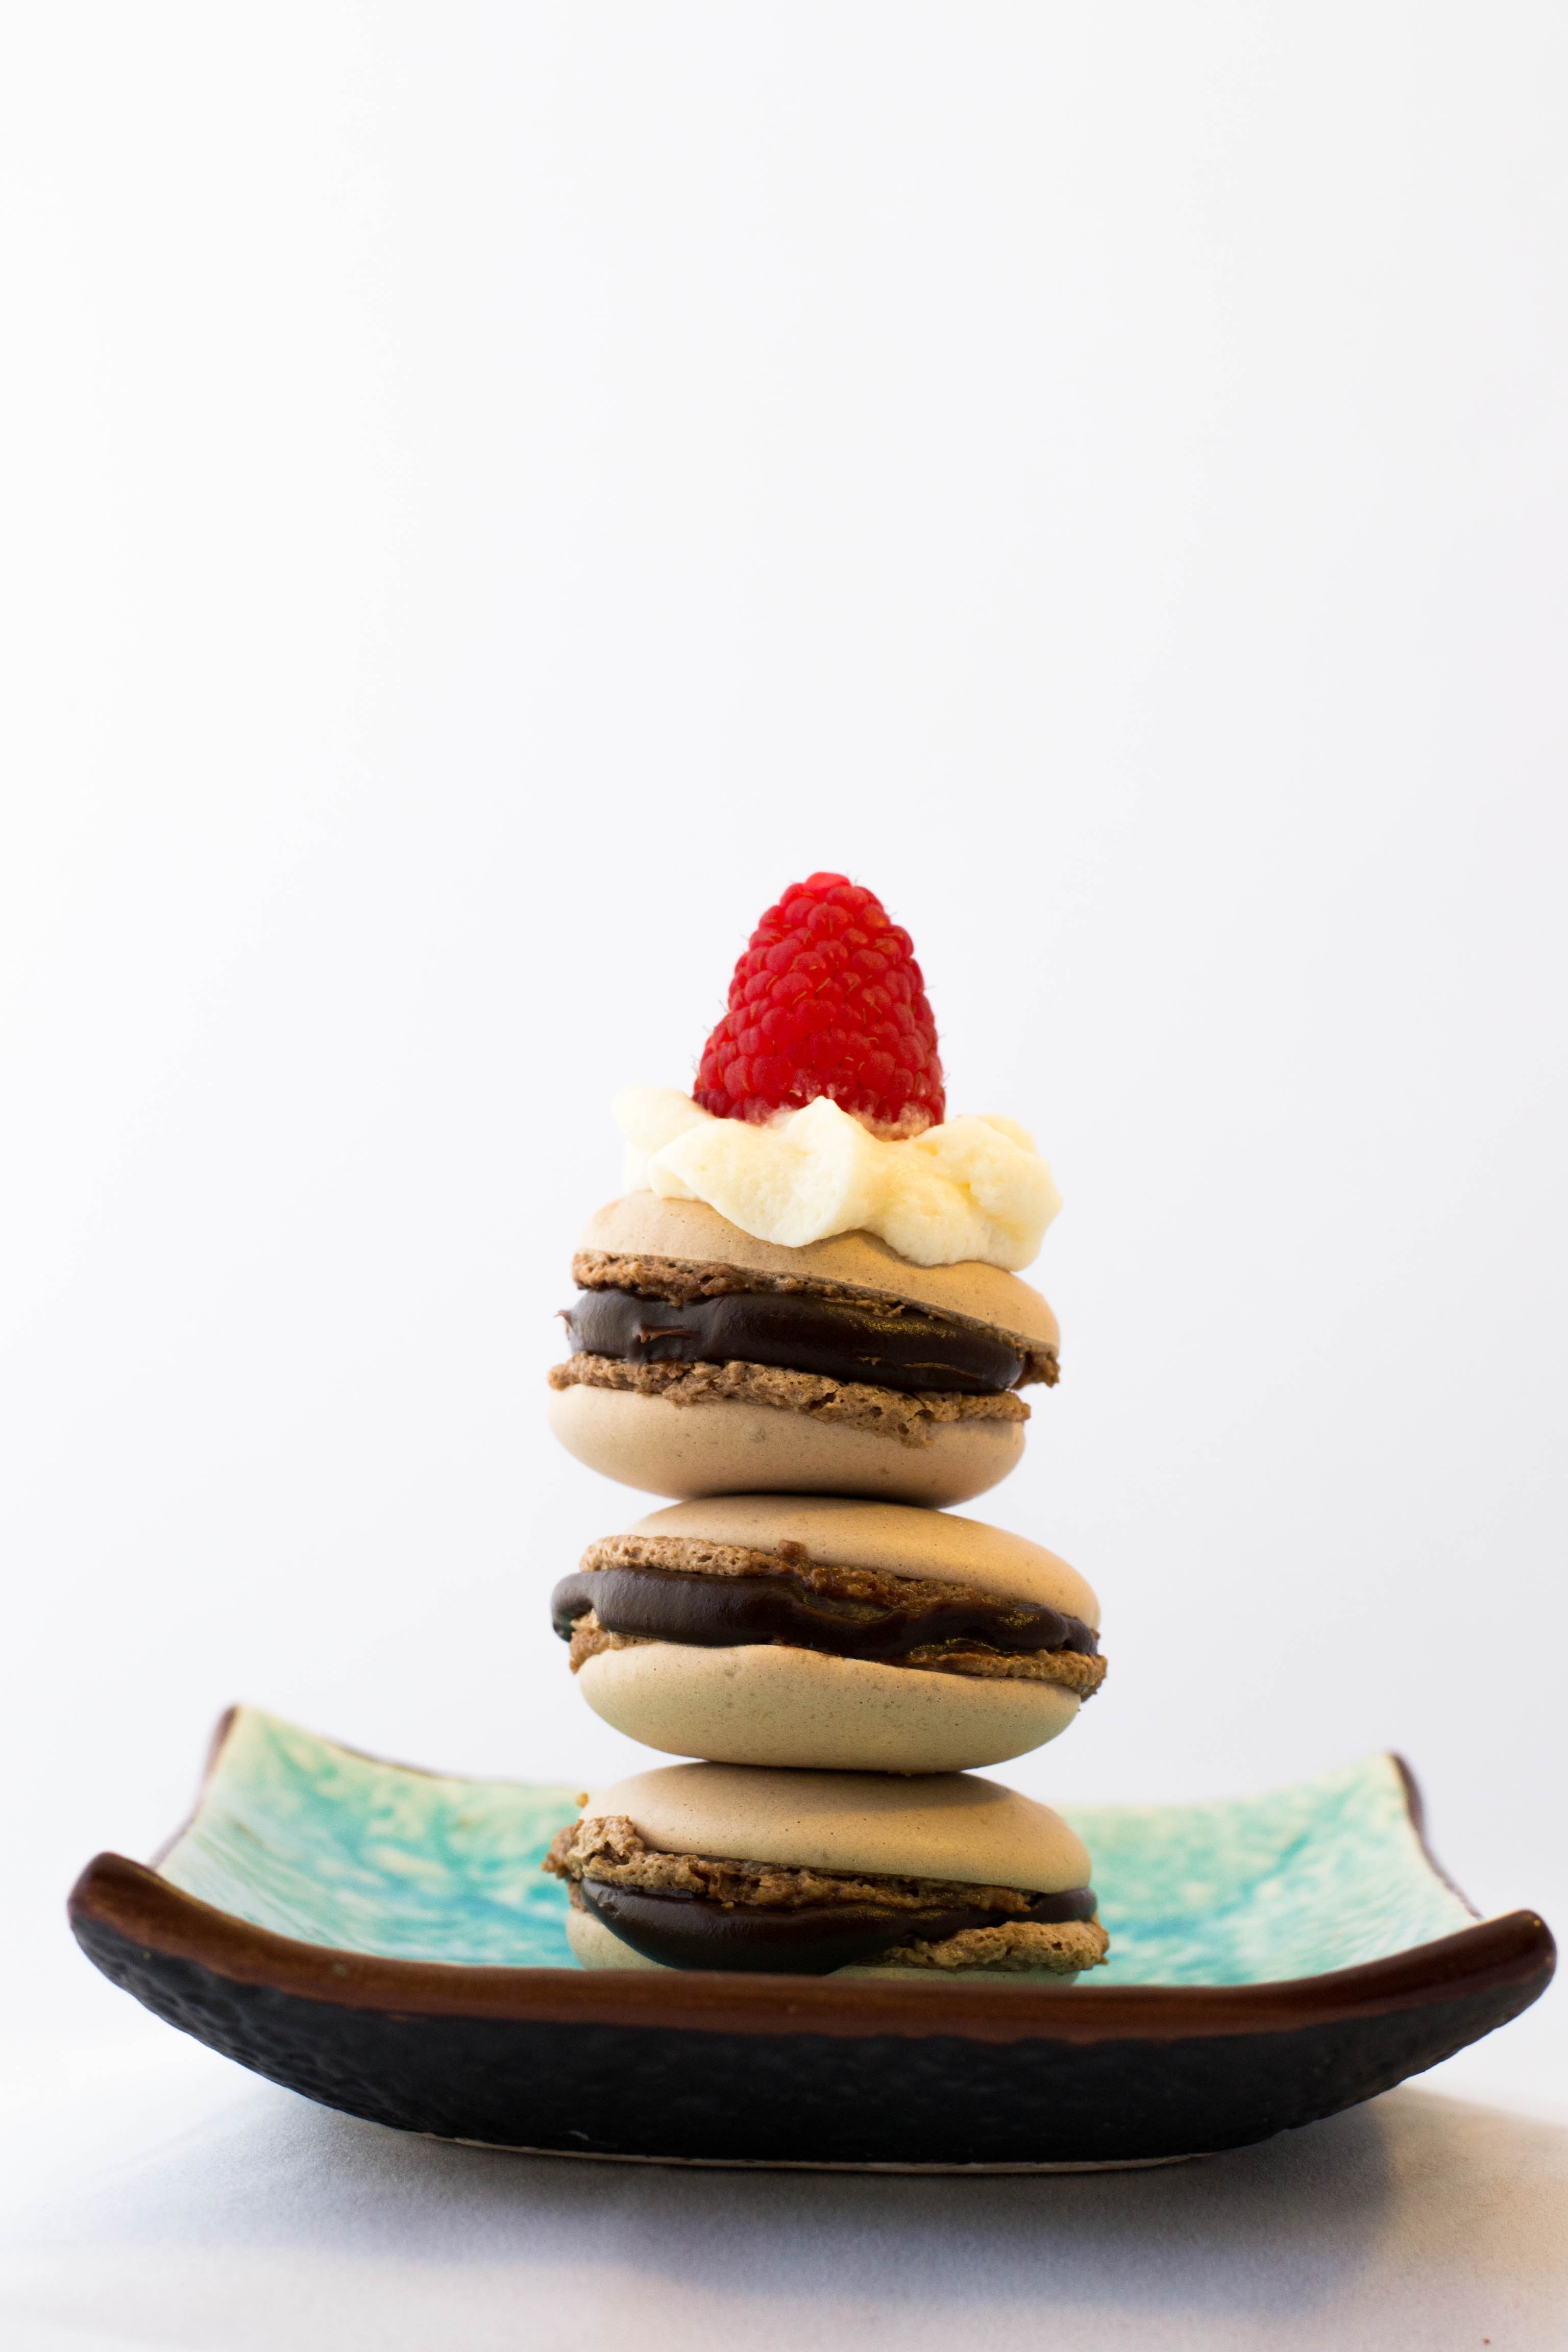
fruit, sweet, dish, meal, food, produce, breakfast, chocolate, dessert, cookies, sugar, macarons, flavor, unhealthy